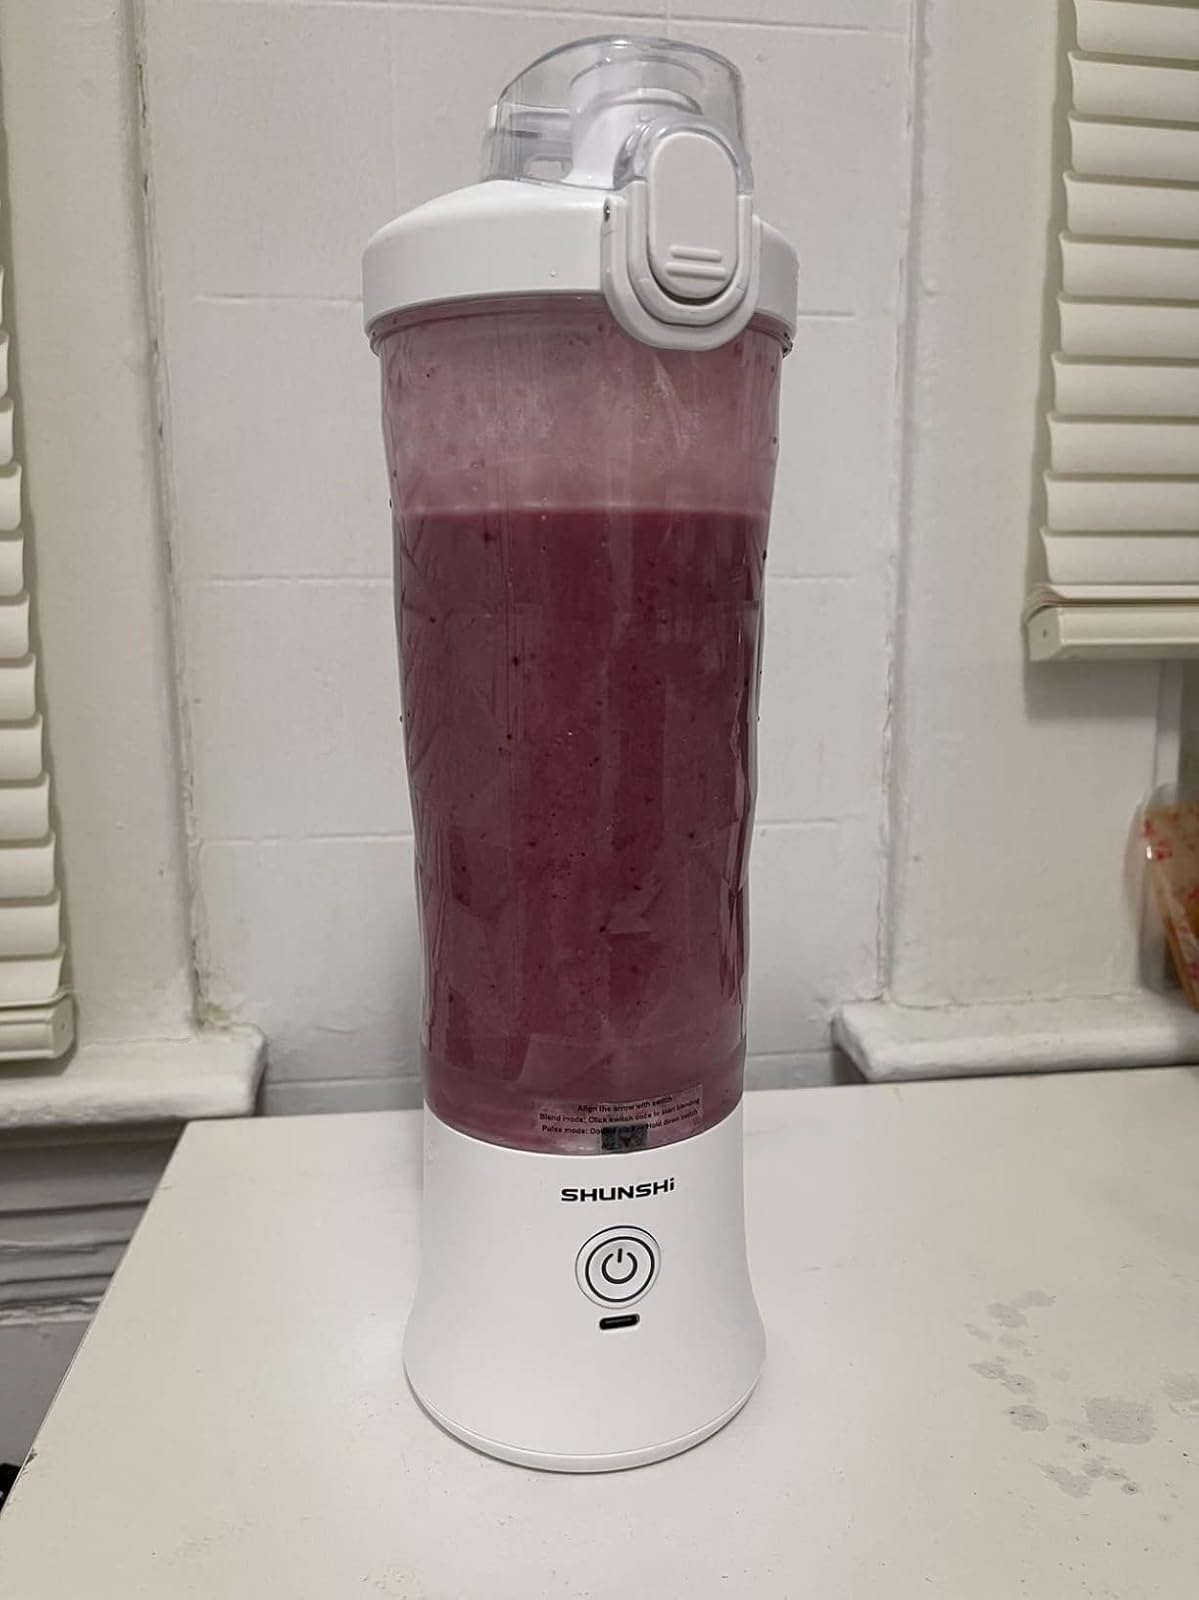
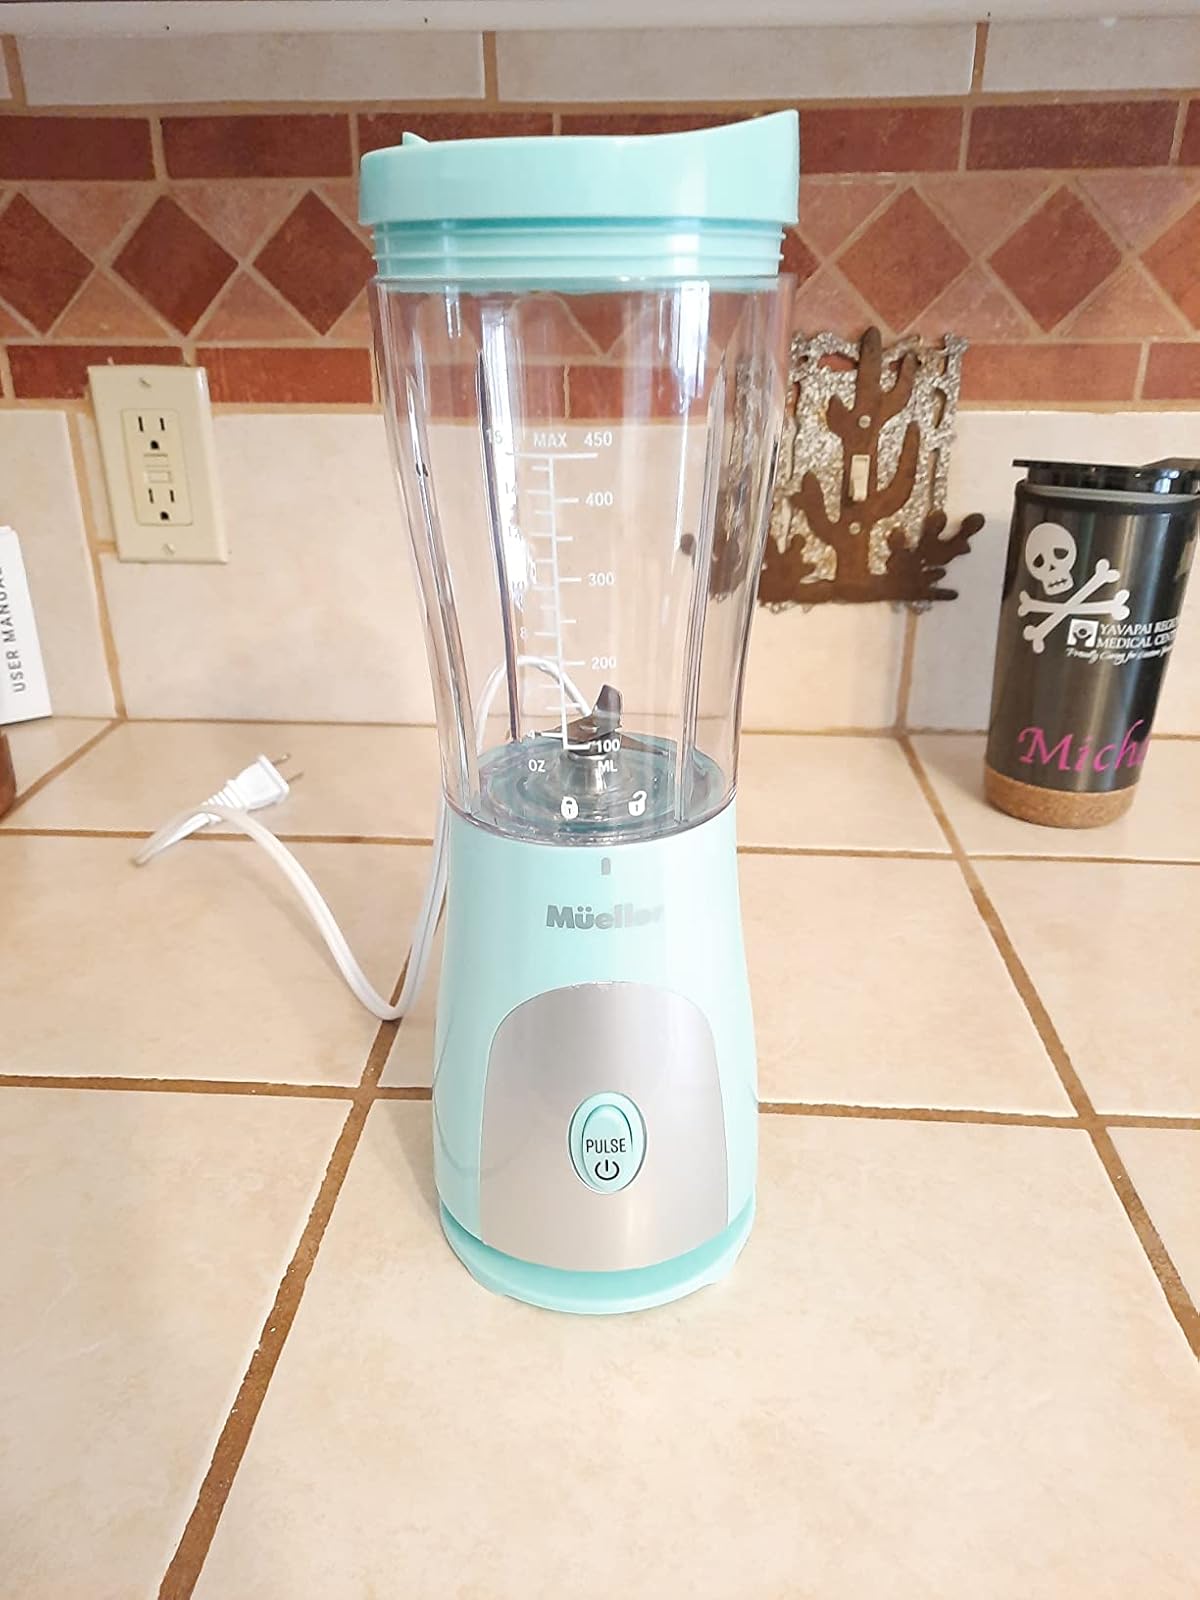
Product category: items_blender
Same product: no